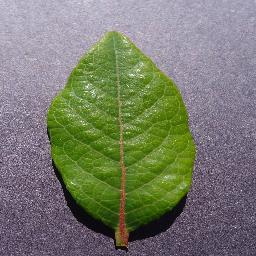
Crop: blueberry
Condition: healthy